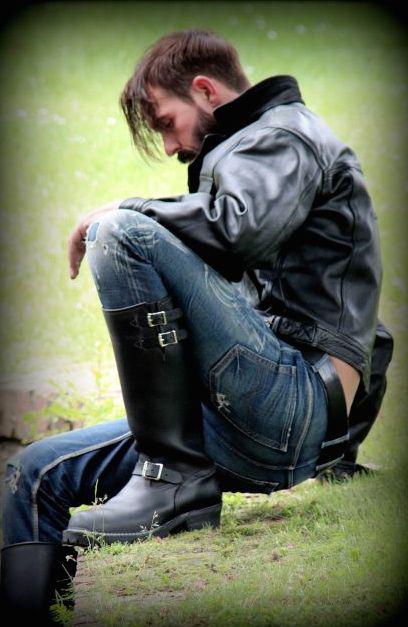
men in hot boots or cool leather and some piercing
Relation: Visible, Subjective